Agosta-class submarine

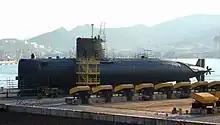
"Mistral" (S-73)

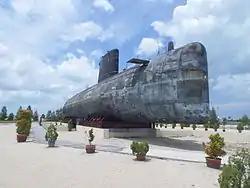
Submarine Museum, ex- (S623)

On 10 September 1974, South Africa announced to expand its submarine arm by entering in defence talks with France to acquire the "Agosta-70"-class submarines. South African Prime Minister P. W. Botha engaged in discussion with acquiring two "Agosta-70"-class submarines with French President Valéry d'Estaing, and had Capt. L. J. Woodburne as the project-manager of acquisition of "Agosta-70" program in South African Navy. Dubigeon-Normandie, the French contractor, built two Agosta-70 class submarine. However, France denied to order of delivery to South African Navy following the implementation of Resolution 418 (an arms embargo) by the United Nations.